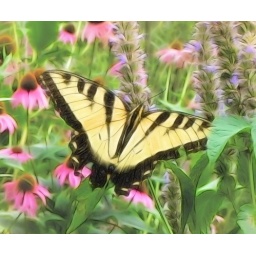
Eastern tiger swallowtail butterfly Papilio glaucus in field of purple coneflower (Echinacea purpurea) and agastache anisata blooms.